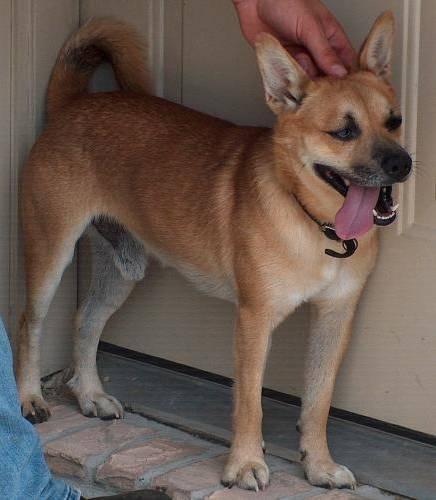
dog